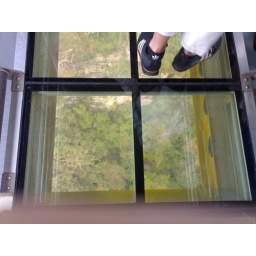
Skywalk, Blue Mountains. Transparent floor in cable car going across valley